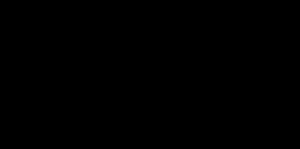
E331 est le numéro E de plusieurs additifs alimentaires apparentés, les citrates de sodium. Tous sont utilisés comme régulateurs de pH, émulsifiants et stabilisants.